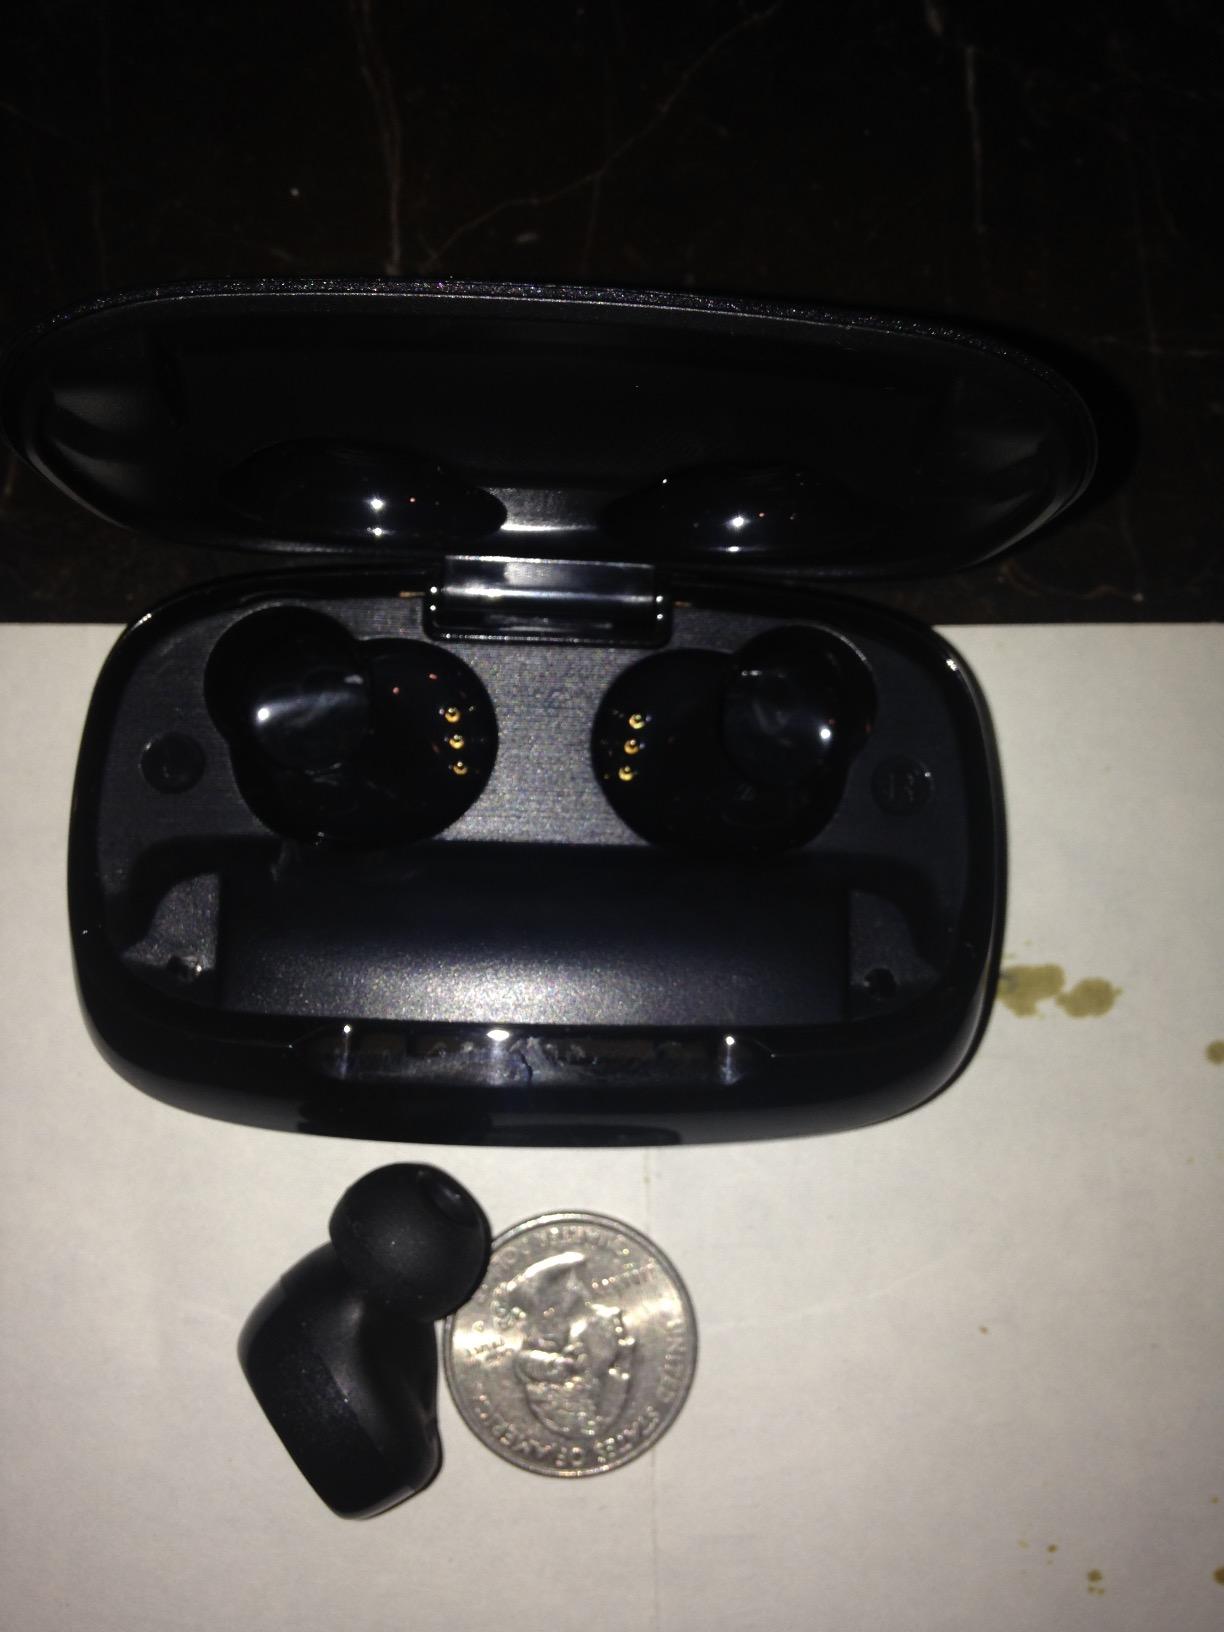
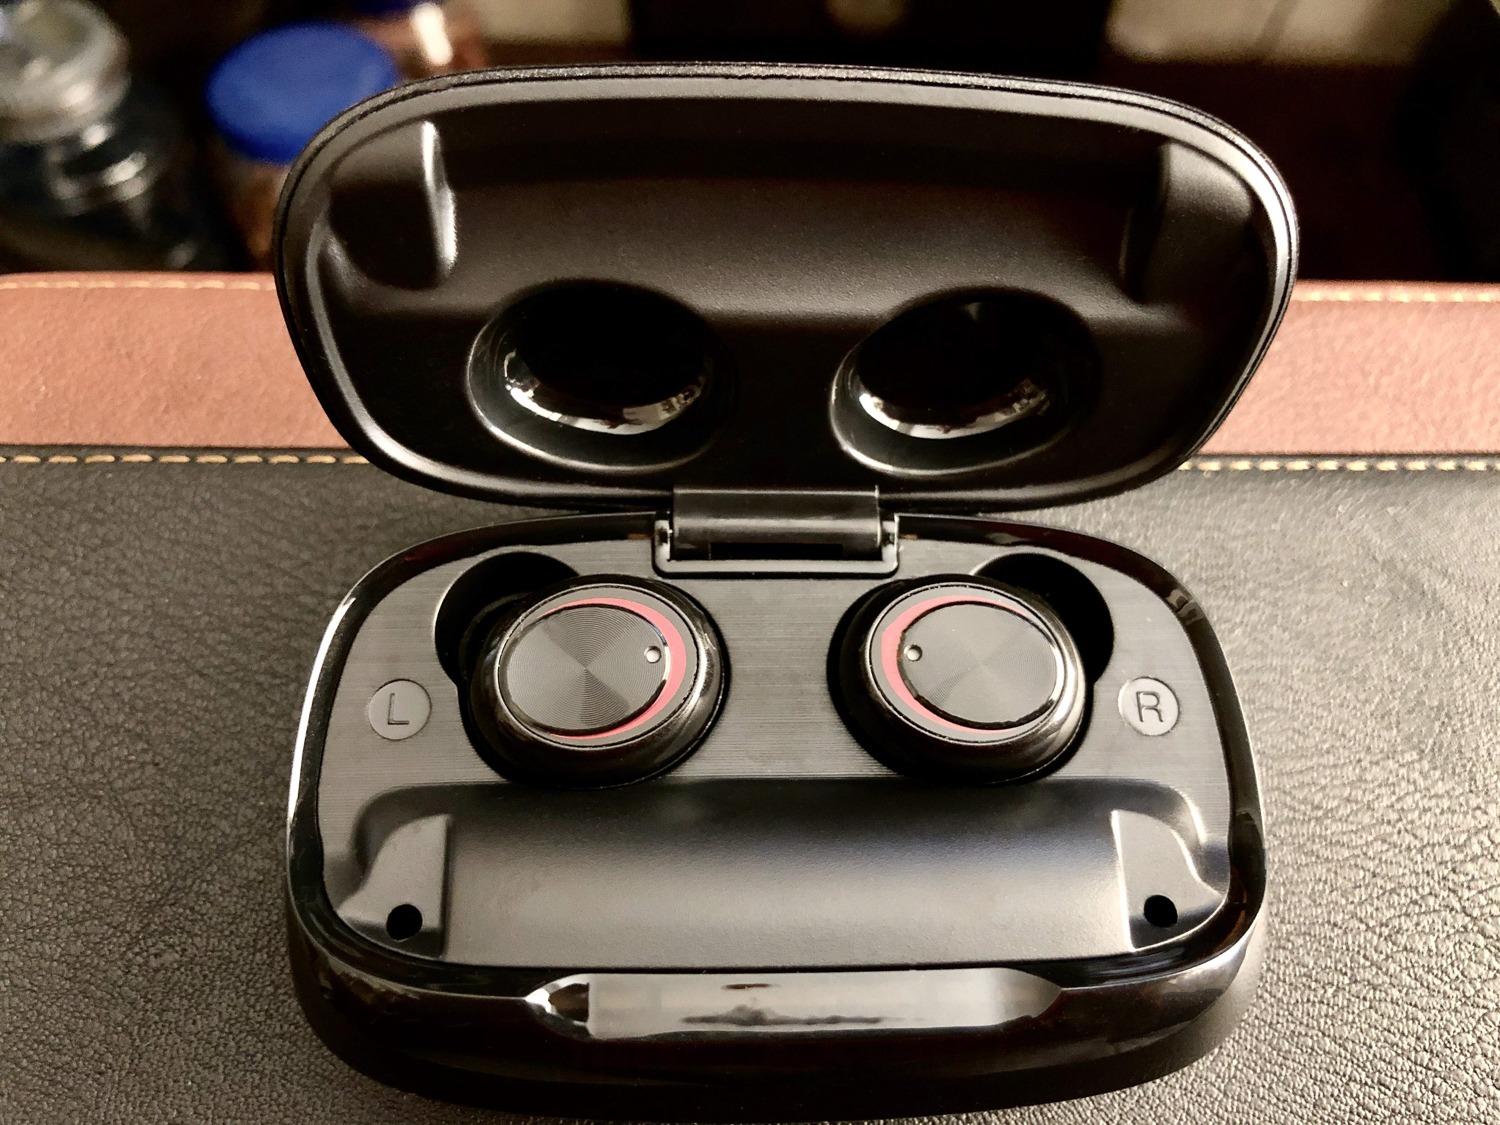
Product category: earbuds
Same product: yes